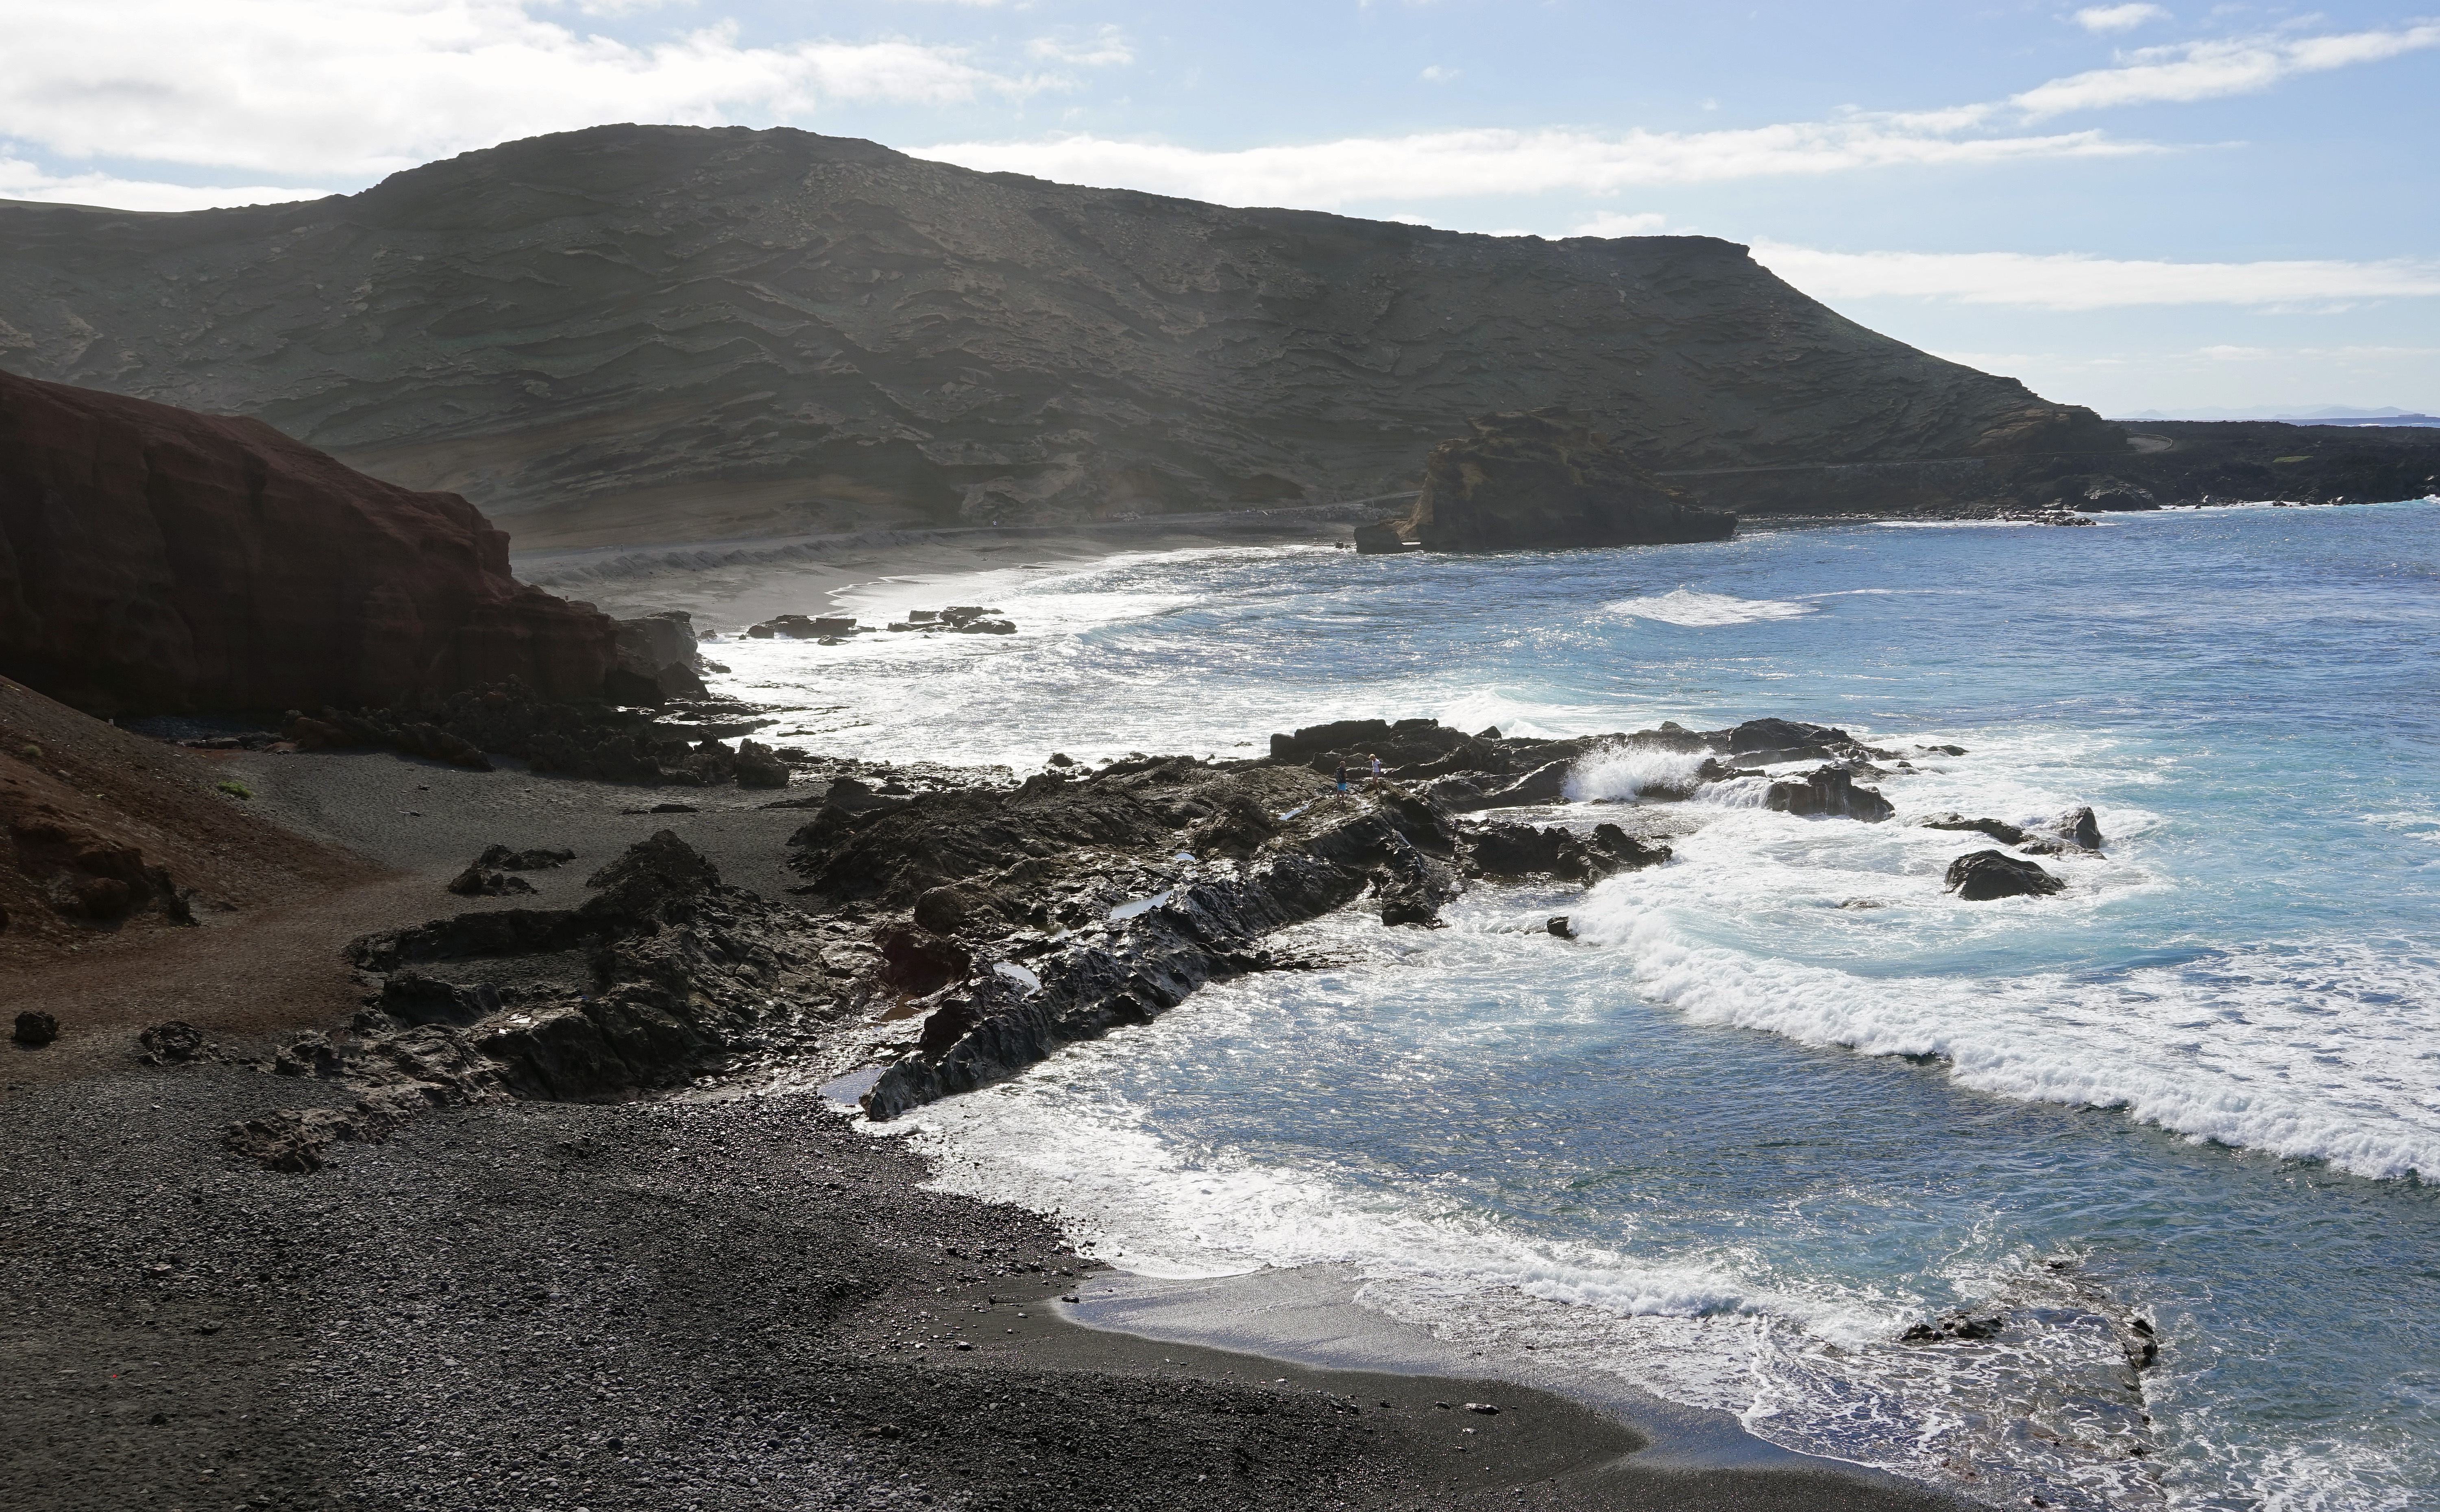
beach, sea, coast, rock, ocean, shore, wave, cliff, surf, cove, bay, terrain, black beach, geology, loch, rocky coast, cape, lanzarote, landform, el golfo, geographical feature